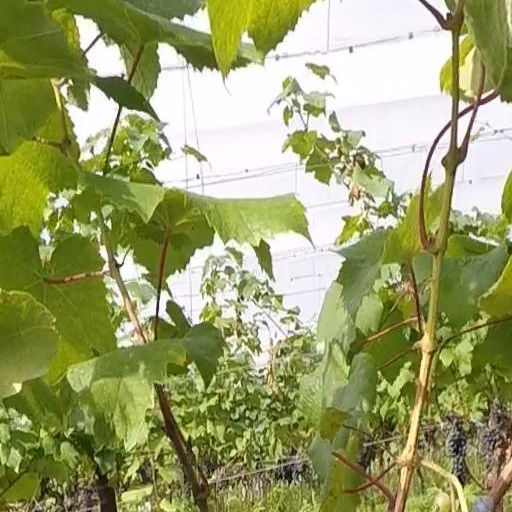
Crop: grape